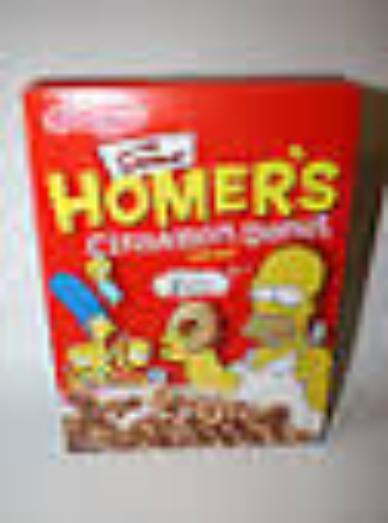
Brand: Homer's Cinnamon Donut
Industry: Food